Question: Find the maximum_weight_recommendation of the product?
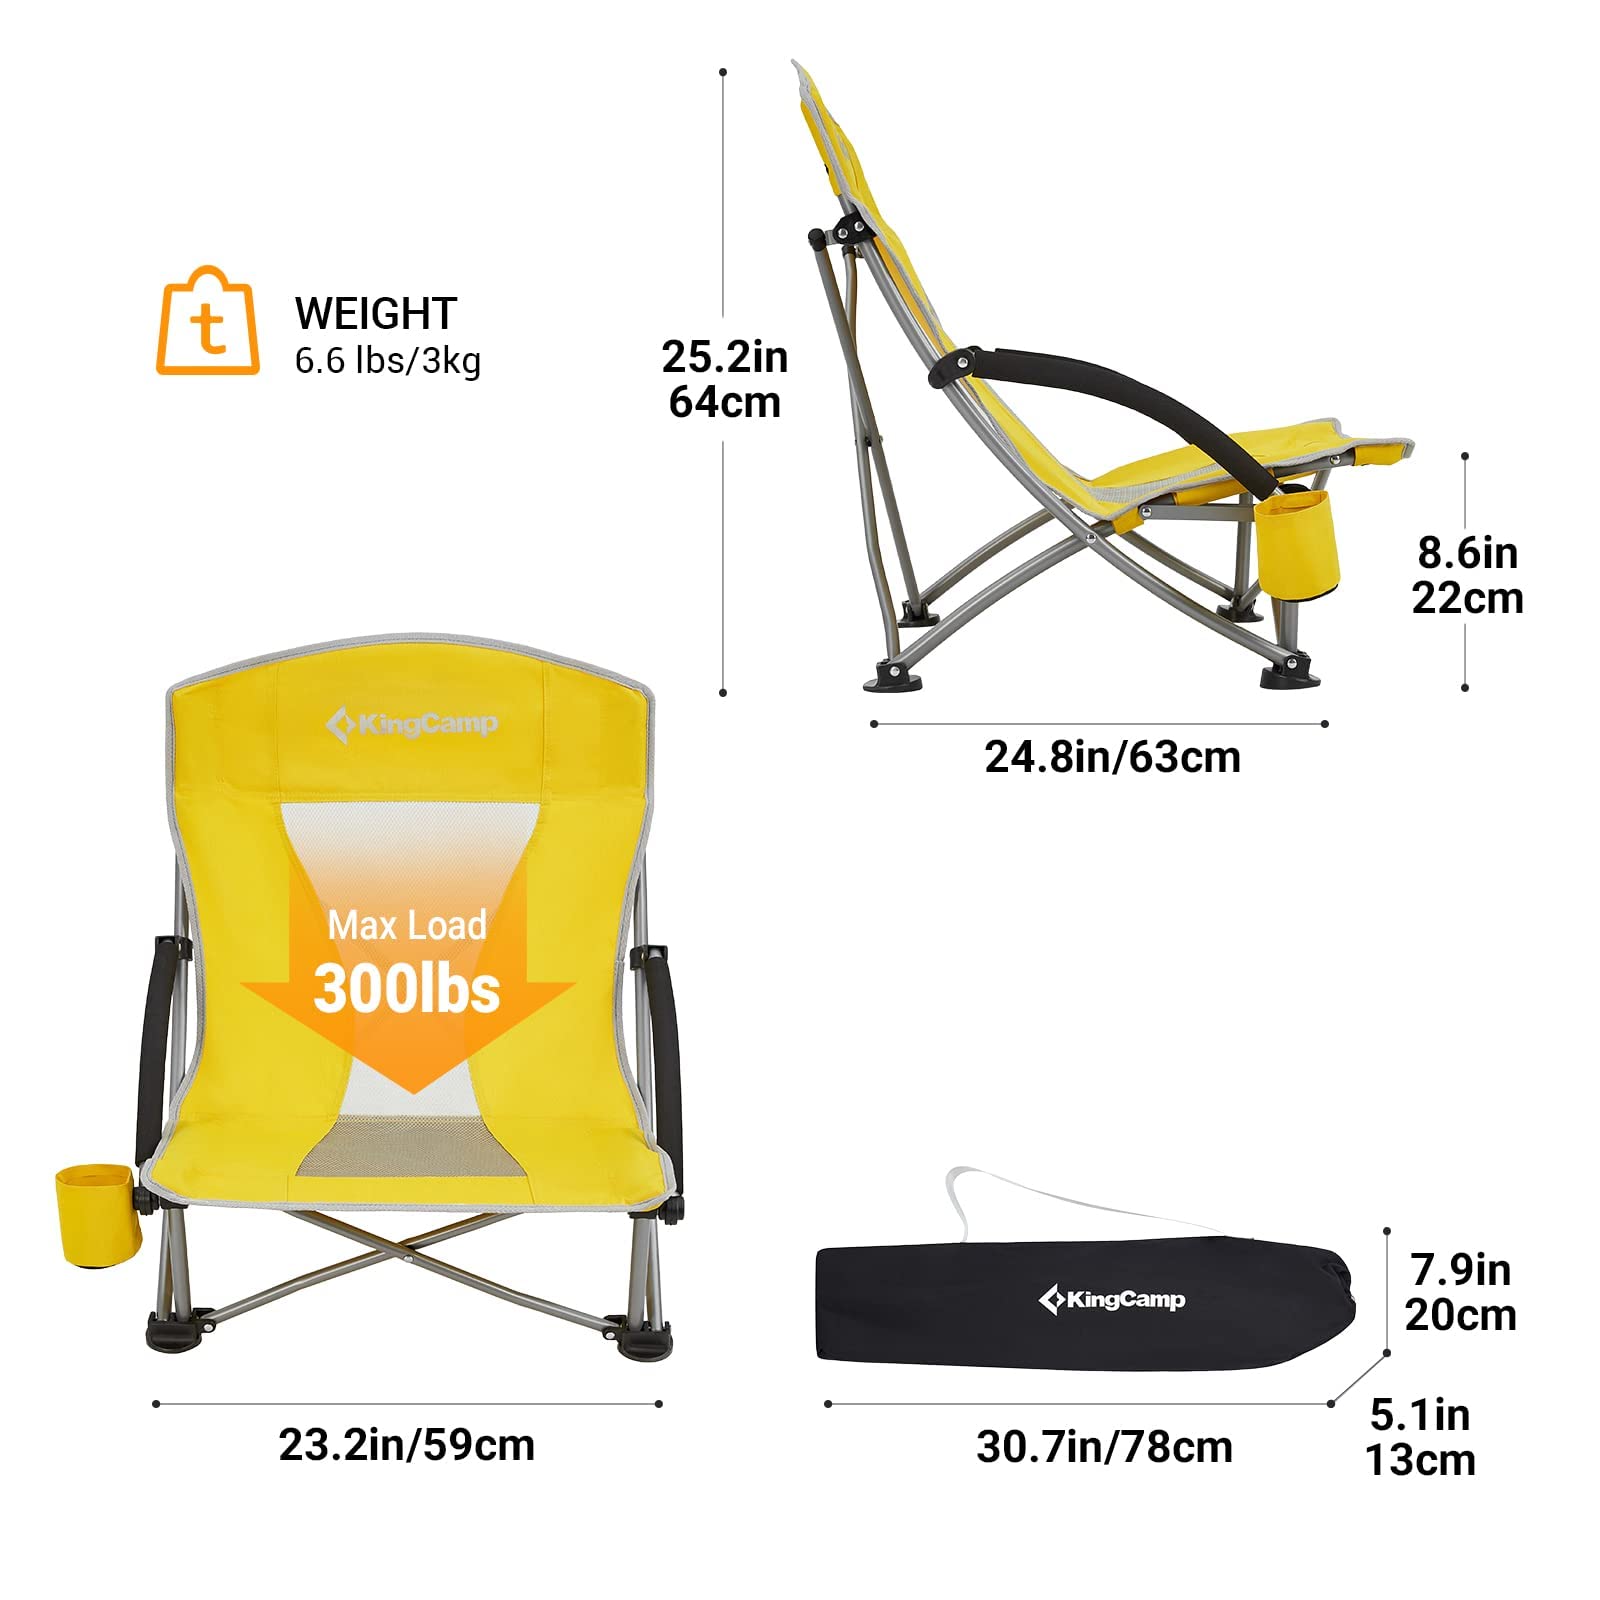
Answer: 300 pound